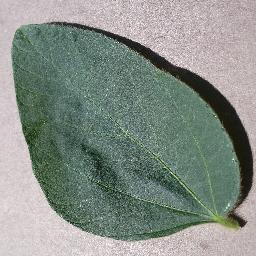
Label: Soybean___healthy